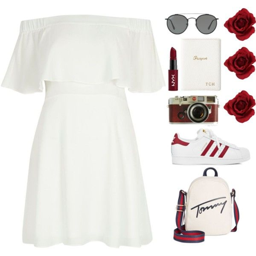
a fashion look featuring dresses , sneakers and backpacks .